Amundsen's South Pole expedition

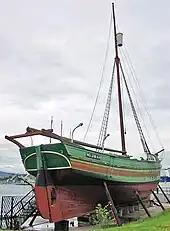
"Gjøa", the small sloop in which Amundsen and his crew conquered the Northwest Passage, 1903–06

Amundsen was born in Fredrikstad around 80 km from Christiania (now Oslo), Norway, in 1872, the son of a ship-owner. In 1893, the adventurous young man abandoned his medical studies at Christiania University and signed up as a seaman aboard the sealer "Magdalena" for a voyage to the Arctic. After several further voyages he qualified as a second mate; when not at sea, he developed his skills as a cross-country skier in the harsh environment of Norway's Hardangervidda plateau. In 1896, inspired by the polar exploits of his countryman Fridtjof Nansen, Amundsen joined the Belgian Antarctic Expedition as mate, aboard "Belgica" under Adrien de Gerlache. Early in 1898 the ship became entrapped by pack ice in the Bellinghausen Sea, and was held fast for almost a year. The expedition thus became, involuntarily, the first to spend a complete winter in Antarctic waters, a period marked by depression, near-starvation, insanity, and scurvy among the crew. Amundsen remained dispassionate, recording everything and using the experience as an education in all aspects of polar exploration techniques, particularly aids, clothing and diet.